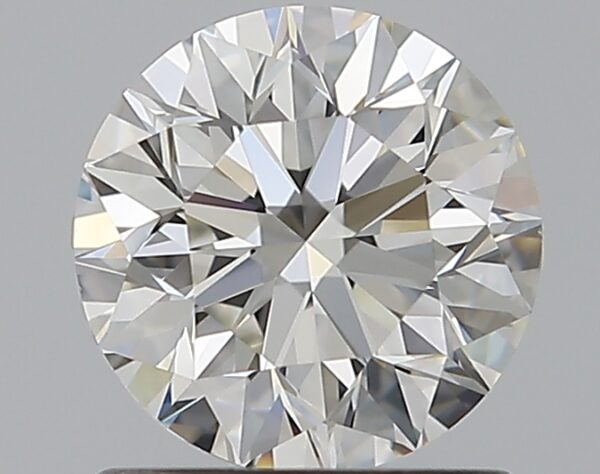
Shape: round
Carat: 1
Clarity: VVS2
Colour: I
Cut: EX
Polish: EX
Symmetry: EX
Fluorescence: F
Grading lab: GIA
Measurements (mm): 6.3 x 6.35 x 4.02